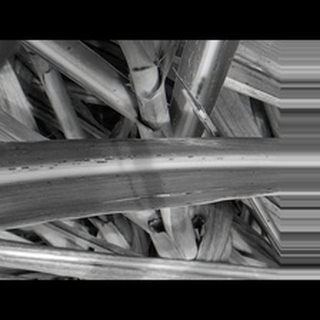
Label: sugarcane_rust